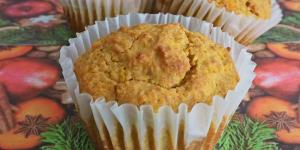
magdalenas de calabaza y coco